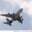
Label: airplane